Sakurai reaction

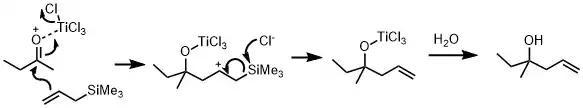
Figure 1: Sakurai reaction showing allylation of a ketone

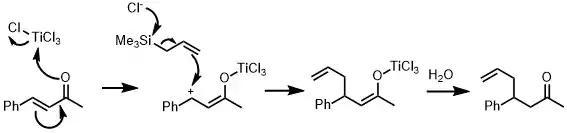
Figure 2: Sakurai reaction showing allylation of an enone

Allylation of a carbonyl ketone (compound containing a ketone group and two different functional groups) has been shown. In the given reaction, the electrophilic compound (carbon with a ketone group) is treated with titanium tetrachloride, a strong Lewis acid and allyltrimethylsilane. According to the general principle, the Lewis acid first activates the electrophilic carbon in presence of allyltrimethylsilane which then undergoes nucleophilic attack from electrons on the allylic silane. The silicon plays the key role in stabilizing the carbocation of carbon at the β-position. The Sakurai reaction is also applicable for other functional groups such as enones, where conjugate addition is usually seen. In figure 2, the Sakurai reaction has been shown using a cinnamoyl ketone. This reaction follows the same mechanism as the previous reaction shown here.